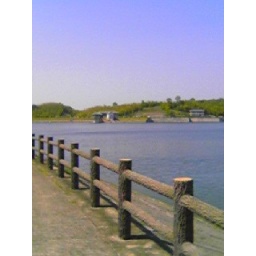
Now I'm in Tenri, Nara. There's a beautiful lake called Shirakawa-ko near the big plant of SHARP in Tenri.